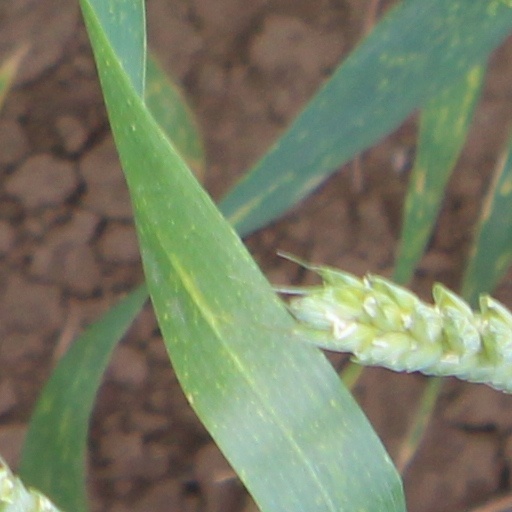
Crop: wheat